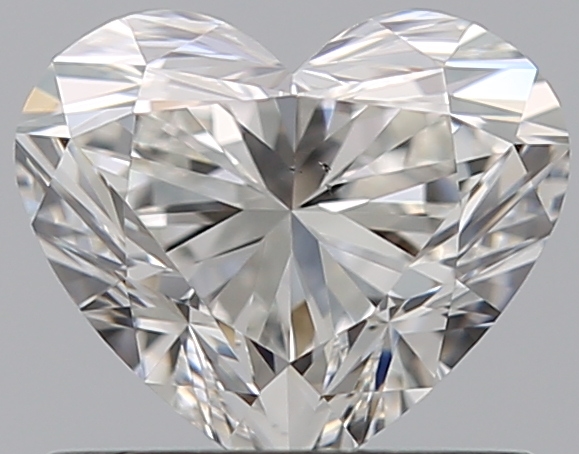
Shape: heart
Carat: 0.73
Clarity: VS2
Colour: G
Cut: EX
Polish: EX
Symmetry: EX
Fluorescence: N
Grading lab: GIA
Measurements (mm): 5.32 x 6.28 x 3.73